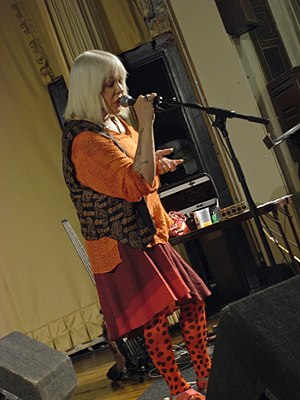
Genesis P-Orridge
Genesis Breyer P-Orridge, født Neil Andrew Megson var en engelsk komponist, musiker, poet, performancekunstner og okkultist. Efter at have opnået berømthed som stifter af kunstnerkollektivet COUM Transmissions og derefter som frontperson i industrial-bandet Throbbing Gristle, var P-Orridge medstifter af den okkulte gruppe Thee Temple ov Psychick Youth og frontperson i det eksperimentelle band Psychic TV. P-Orridge var en stærkt eksperimenterende musiker, som ofte var grænsesøgende og kompromisløs i sin musik. Han havde kun foragt tilovers for den etablerede musikindustri, og har ved flere lejligheder udtalt sig negativt om pladsselskaber. P-Orridge definerede sig selv som tredje køn.